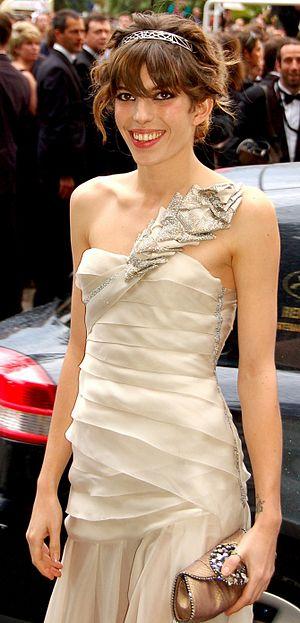
Lou Doillon au festival de Cannes
Le Festival du film britannique de Dinard 2002 s'est déroulé du 2 au 5 octobre 2002. C'est la 13ᵉ édition du Festival du film britannique de Dinard.
Lou Doillon est une auteure-compositrice-interprète, actrice et mannequin franco-britannique, née le 4 septembre 1982 à Neuilly-sur-Seine.